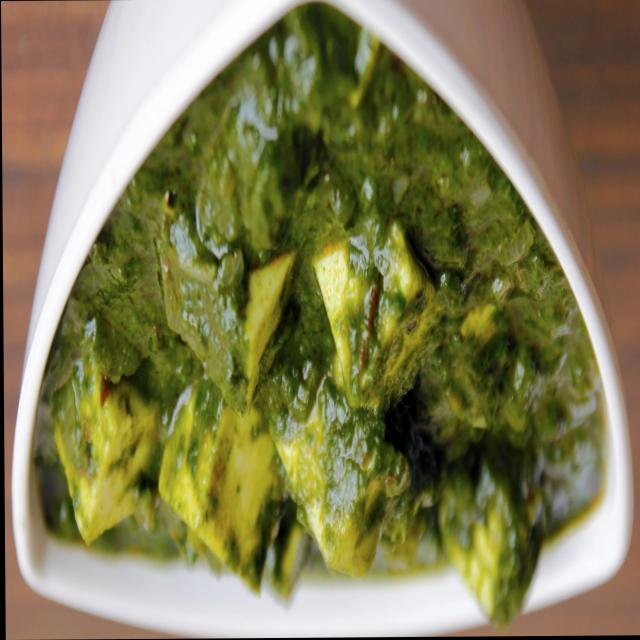
Dish: palak_paneer